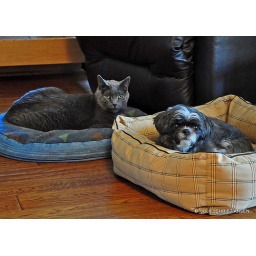
My cat and dog enjoying the big beds out now with cooler temps in the house.